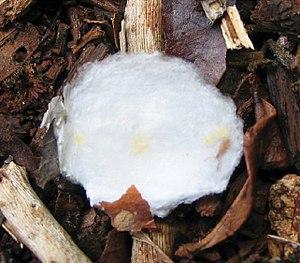
Selenops wilmotorum est une espèce d'araignées aranéomorphes de la famille des Selenopidae.